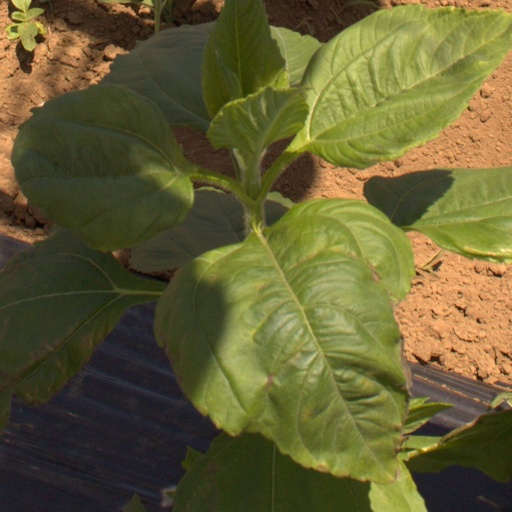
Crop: Jerusalem artichoke